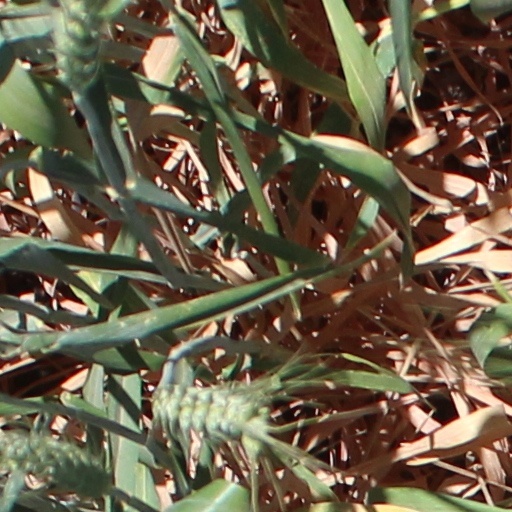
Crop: wheat